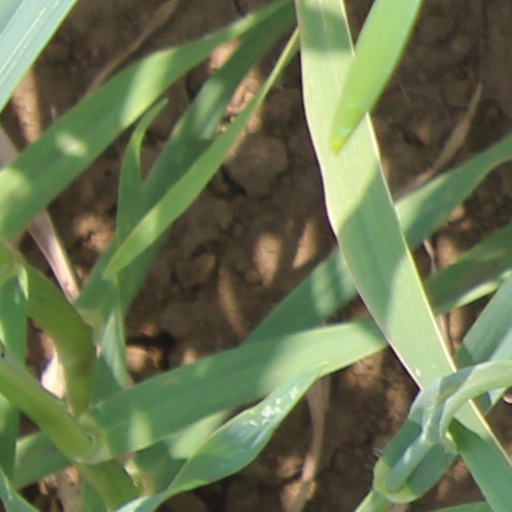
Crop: wheat